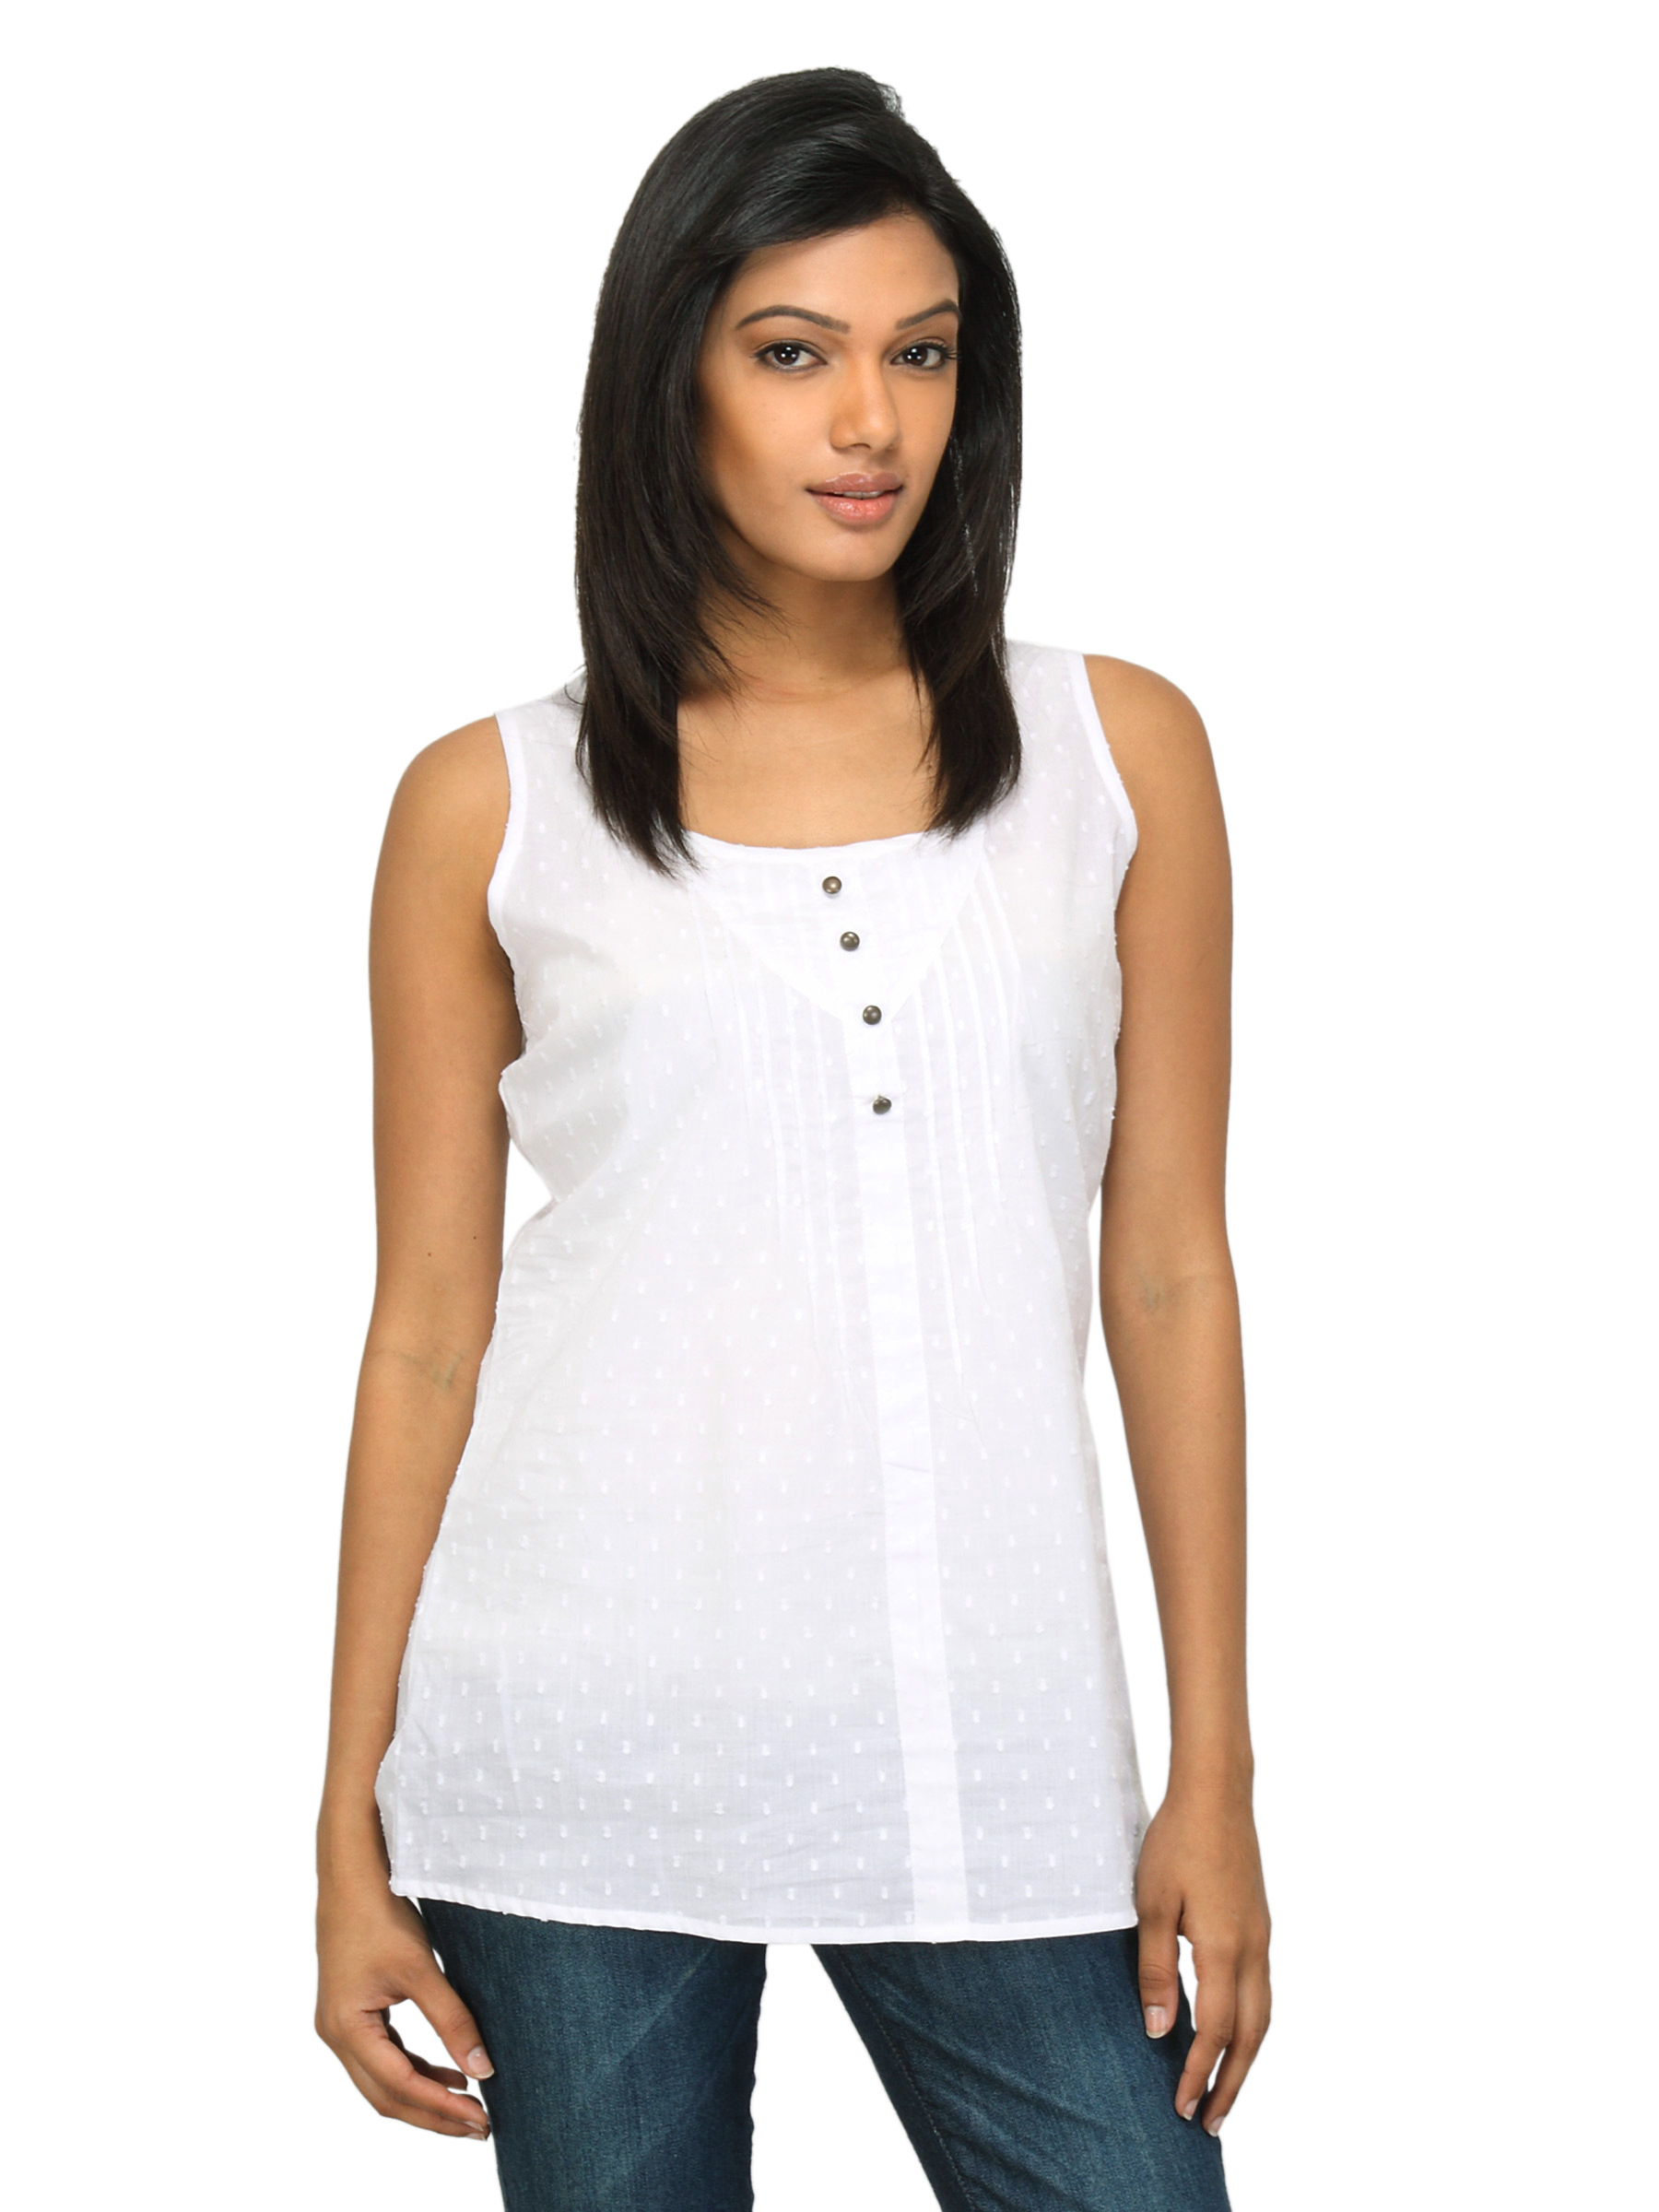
Sepia Women White Top
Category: Apparel / Topwear / Tops
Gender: Women
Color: White
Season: Summer 2012
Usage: Casual